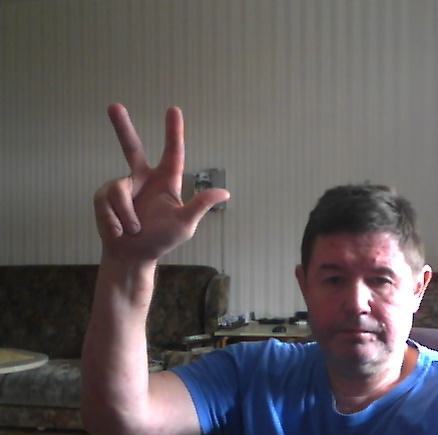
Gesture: three2